Western Europe

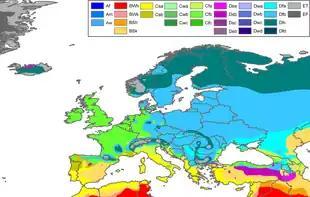
European climate. The Köppen-Geiger climates map is presented by the Climatic Research Unit of the University of East Anglia and the Global Precipitation Climatology Center of the Deutscher Wetterdienst.

The climate of Western Europe varies from Mediterranean in the coasts of Italy, Portugal and Spain to alpine in the Pyrenees and the Alps. The Mediterranean climate of the south is dry and warm. The western and northwestern parts have a mild, generally humid climate, influenced by the North Atlantic Current. Western Europe is a heatwave hotspot, exhibiting upward trends that are three-to-four times faster compared to the rest of the northern midlatitudes.